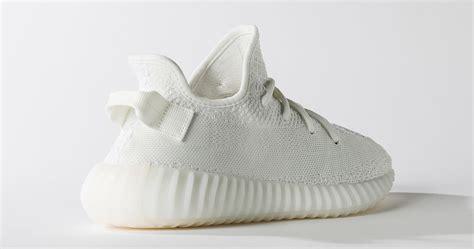
Brand: Adidas
Model: Yeezy Boost 350 V2